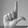
ASL letter: L